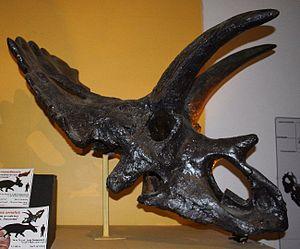
Anchiceratops est un genre éteint